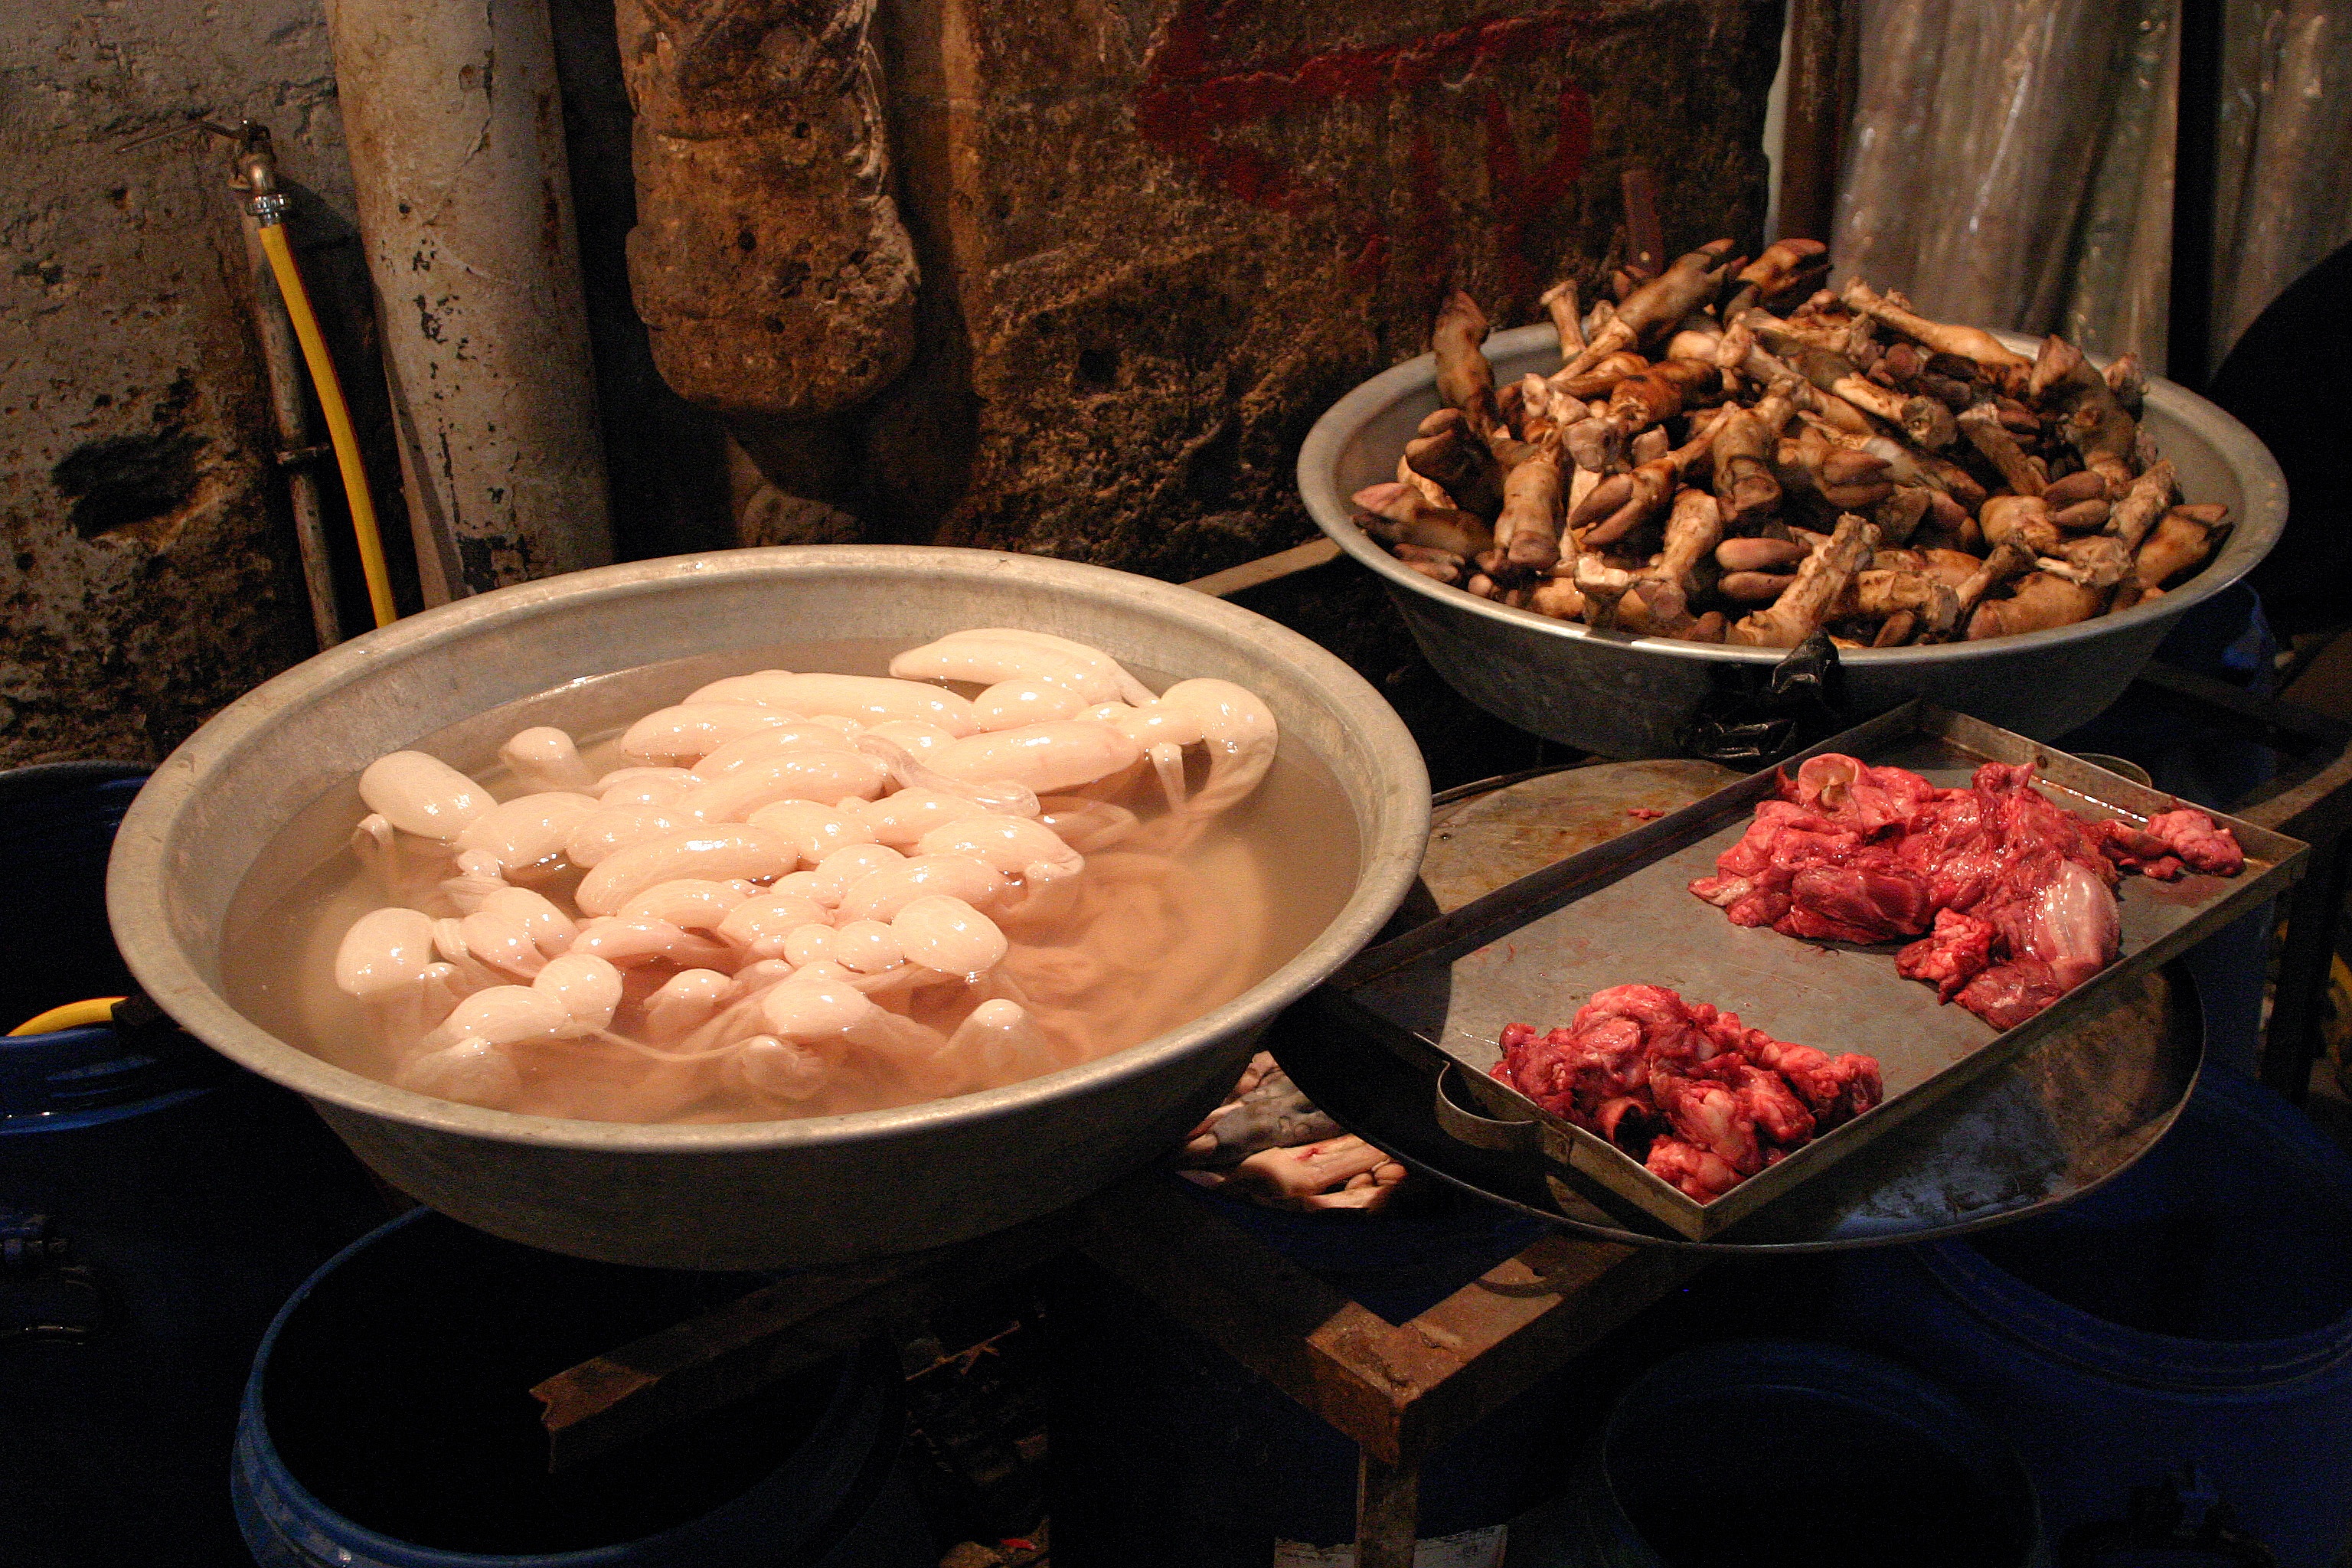
dish, meal, food, produce, breakfast, meat, cuisine, syria, souk, sense, guts, aleppo, bazzar